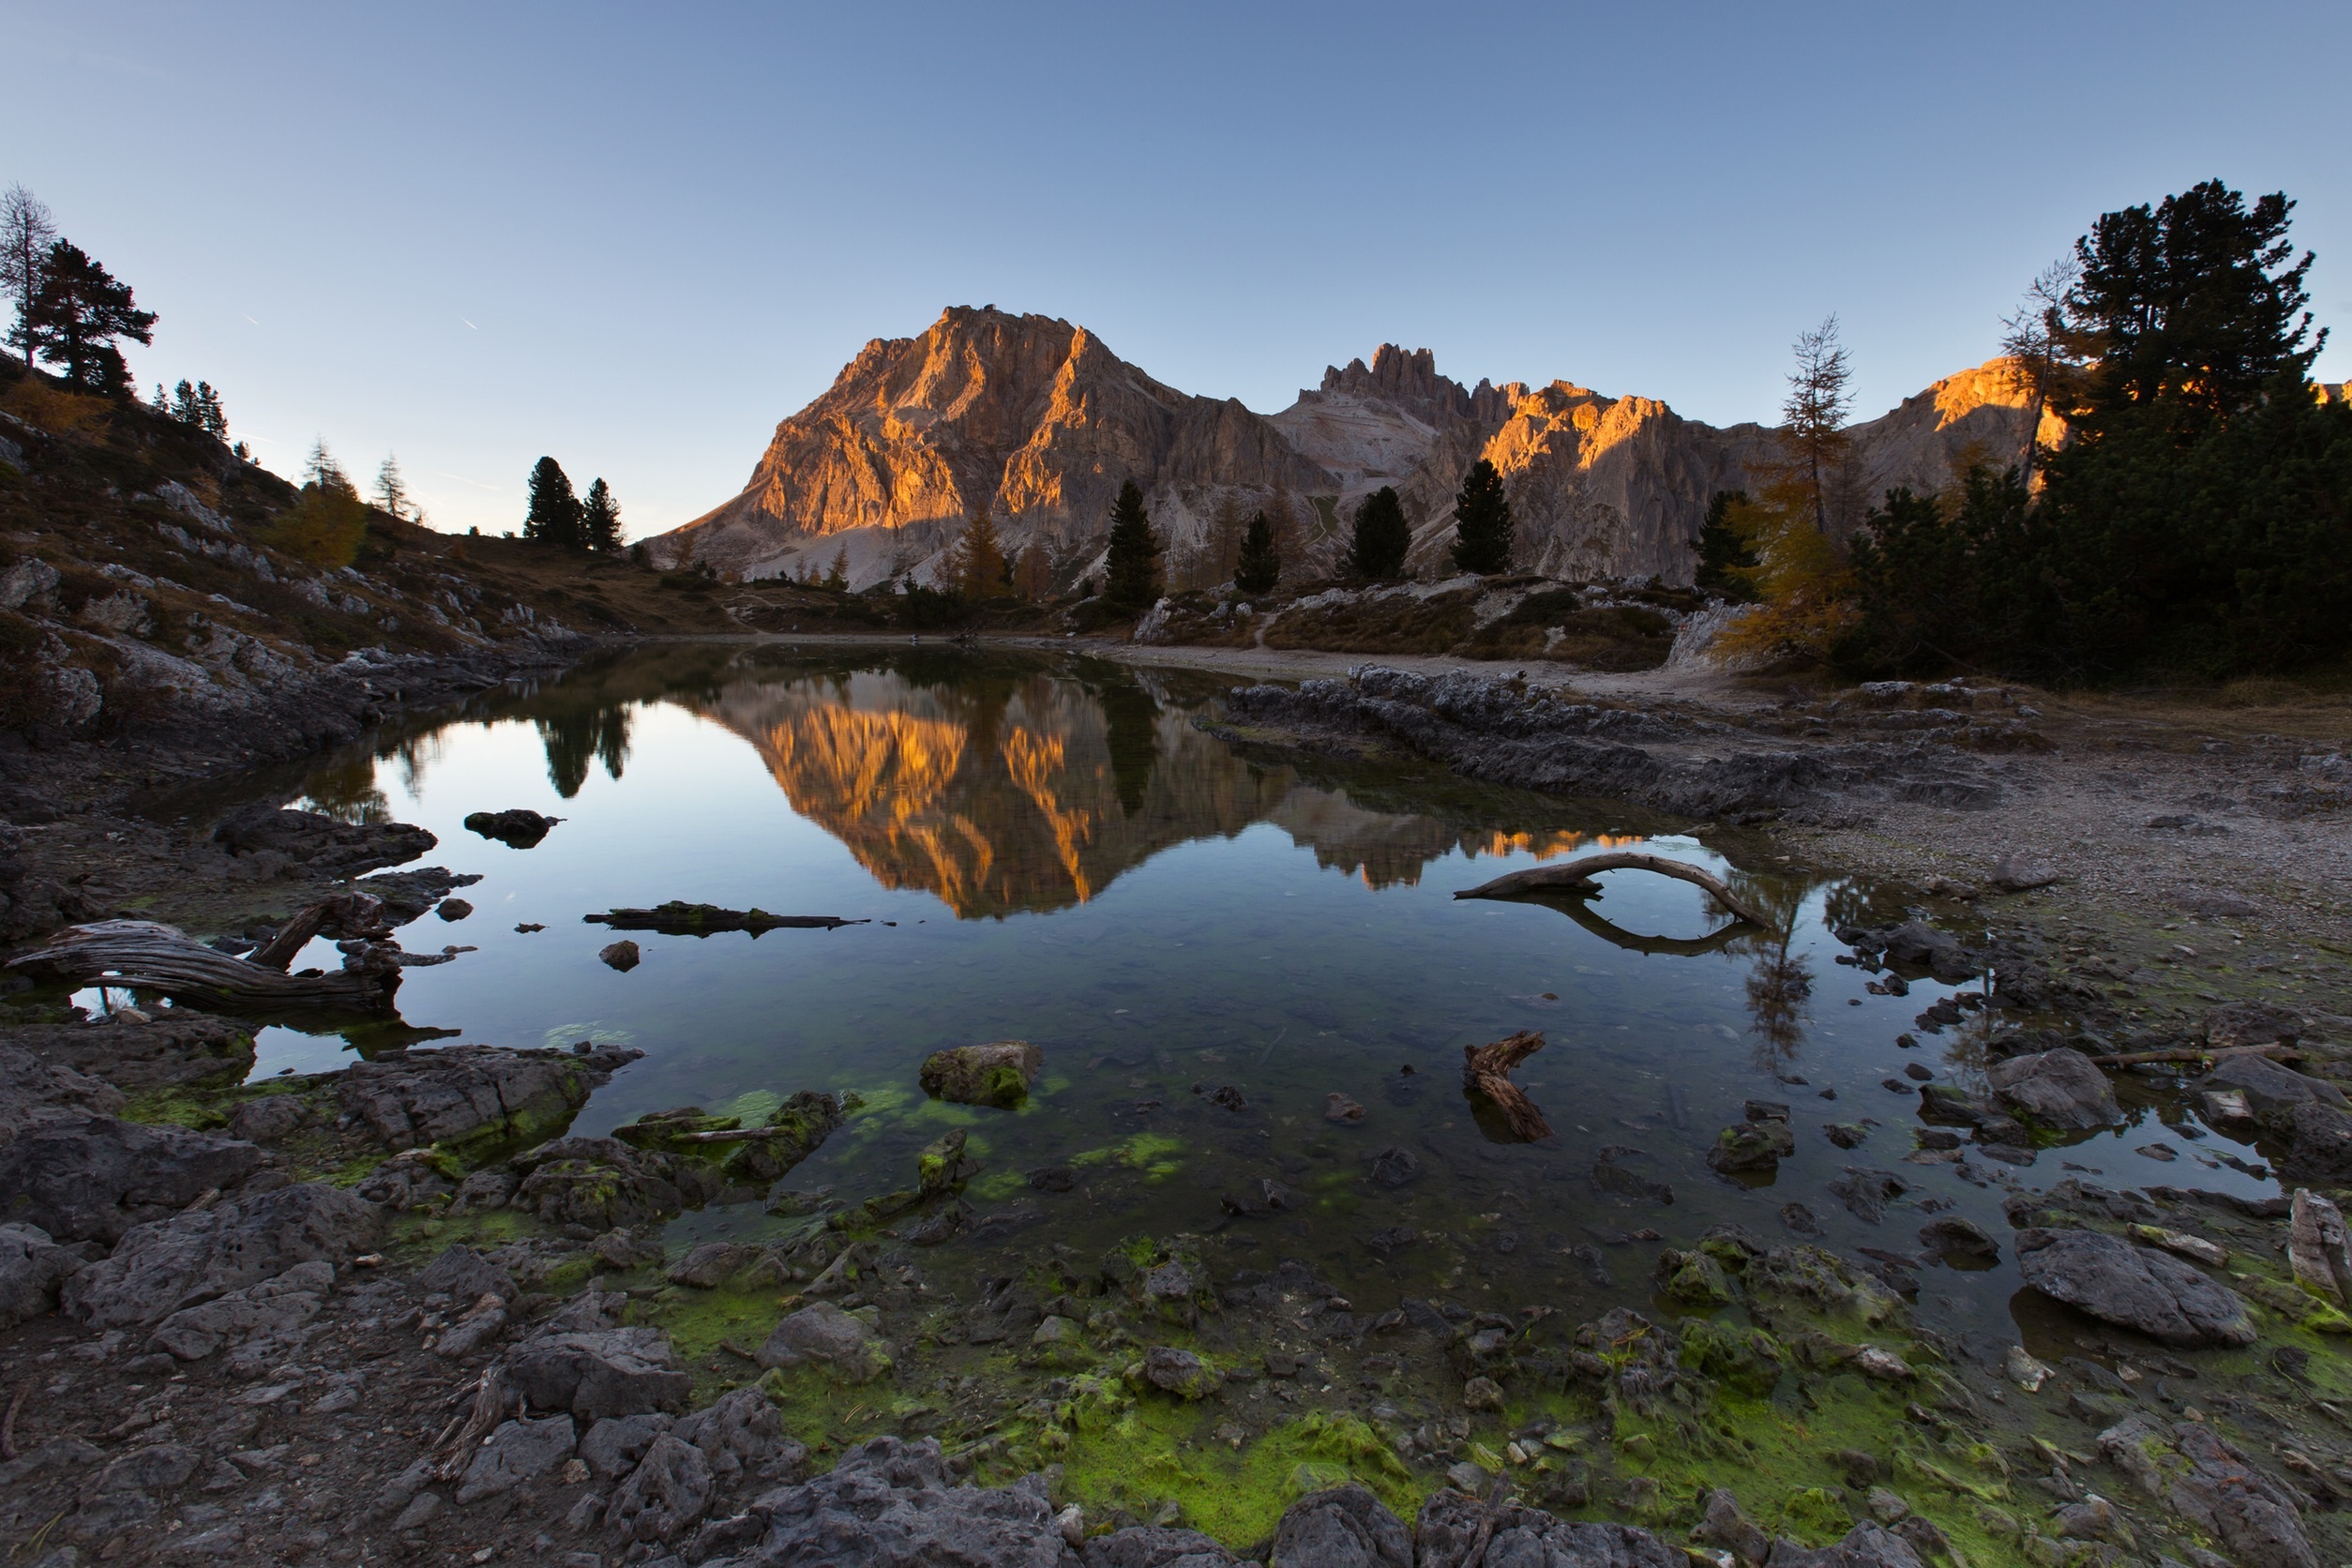
landscape, tree, water, nature, rock, wilderness, mountain, light, morning, leaf, lake, river, valley, mountain range, pond, stream, reflection, tranquil, puddle, peaceful, autumn, national park, ridge, body of water, mountains, loch, mountainous landforms